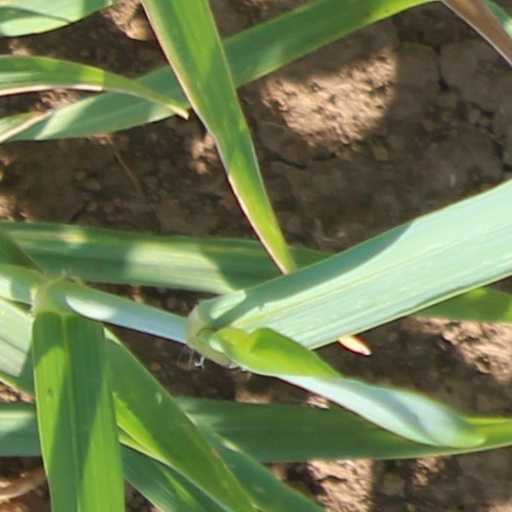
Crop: wheat